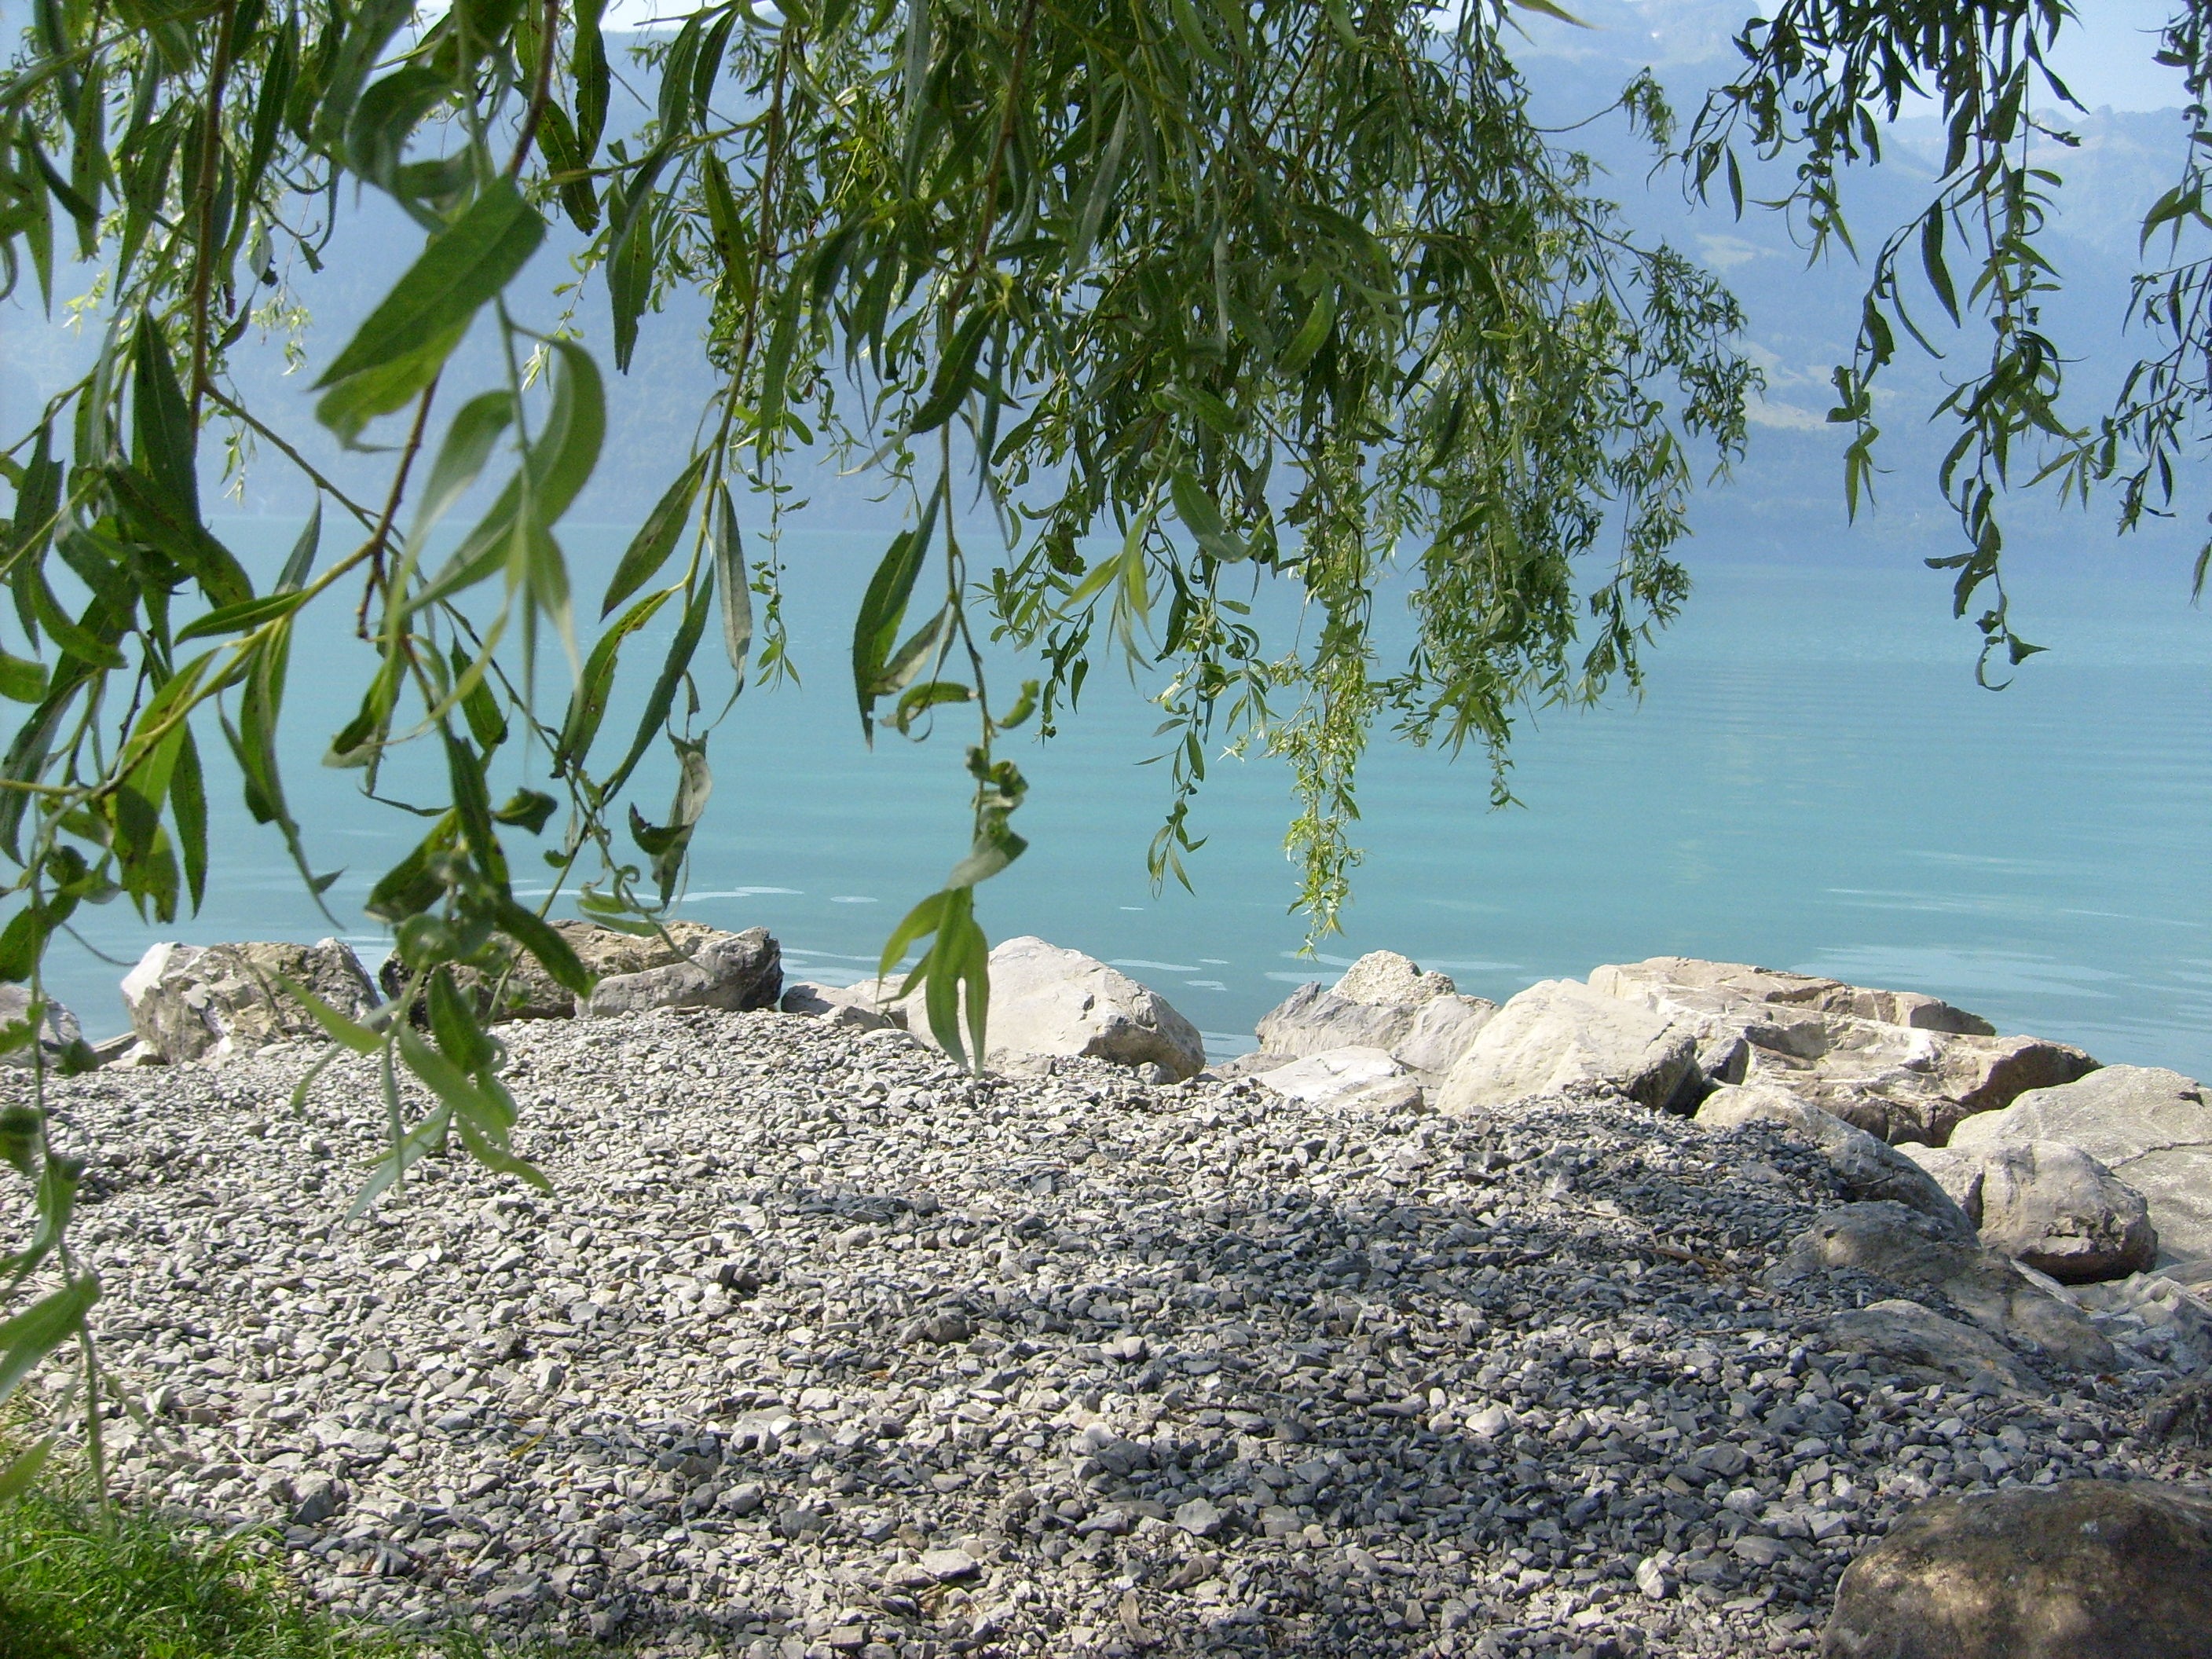
landscape, tree, water, nature, plant, flower, lake, soil, botany, rest, flora, stones, bank, idyll, ecosystem, grass family